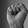
ASL letter: S